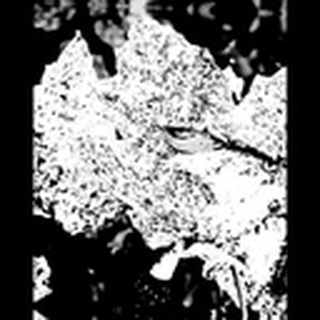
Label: cotton_powdery_mildew